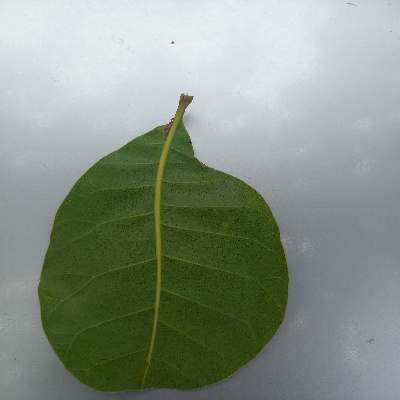
Crop: Cashew
Condition: healthy